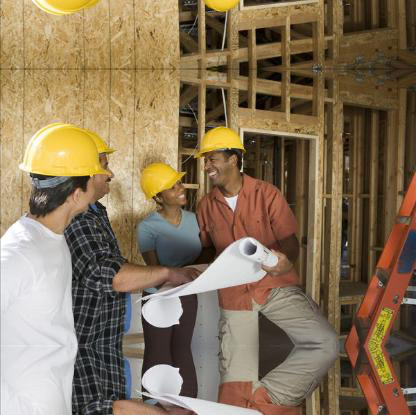
Objects in the image:
label: helmet
label: helmet
label: helmet
label: helmet
label: helmet